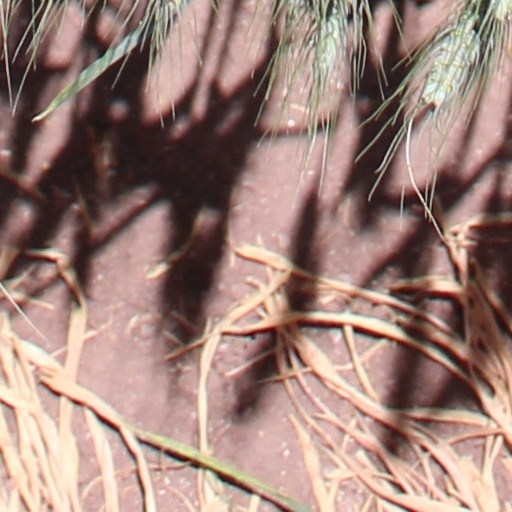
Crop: wheat